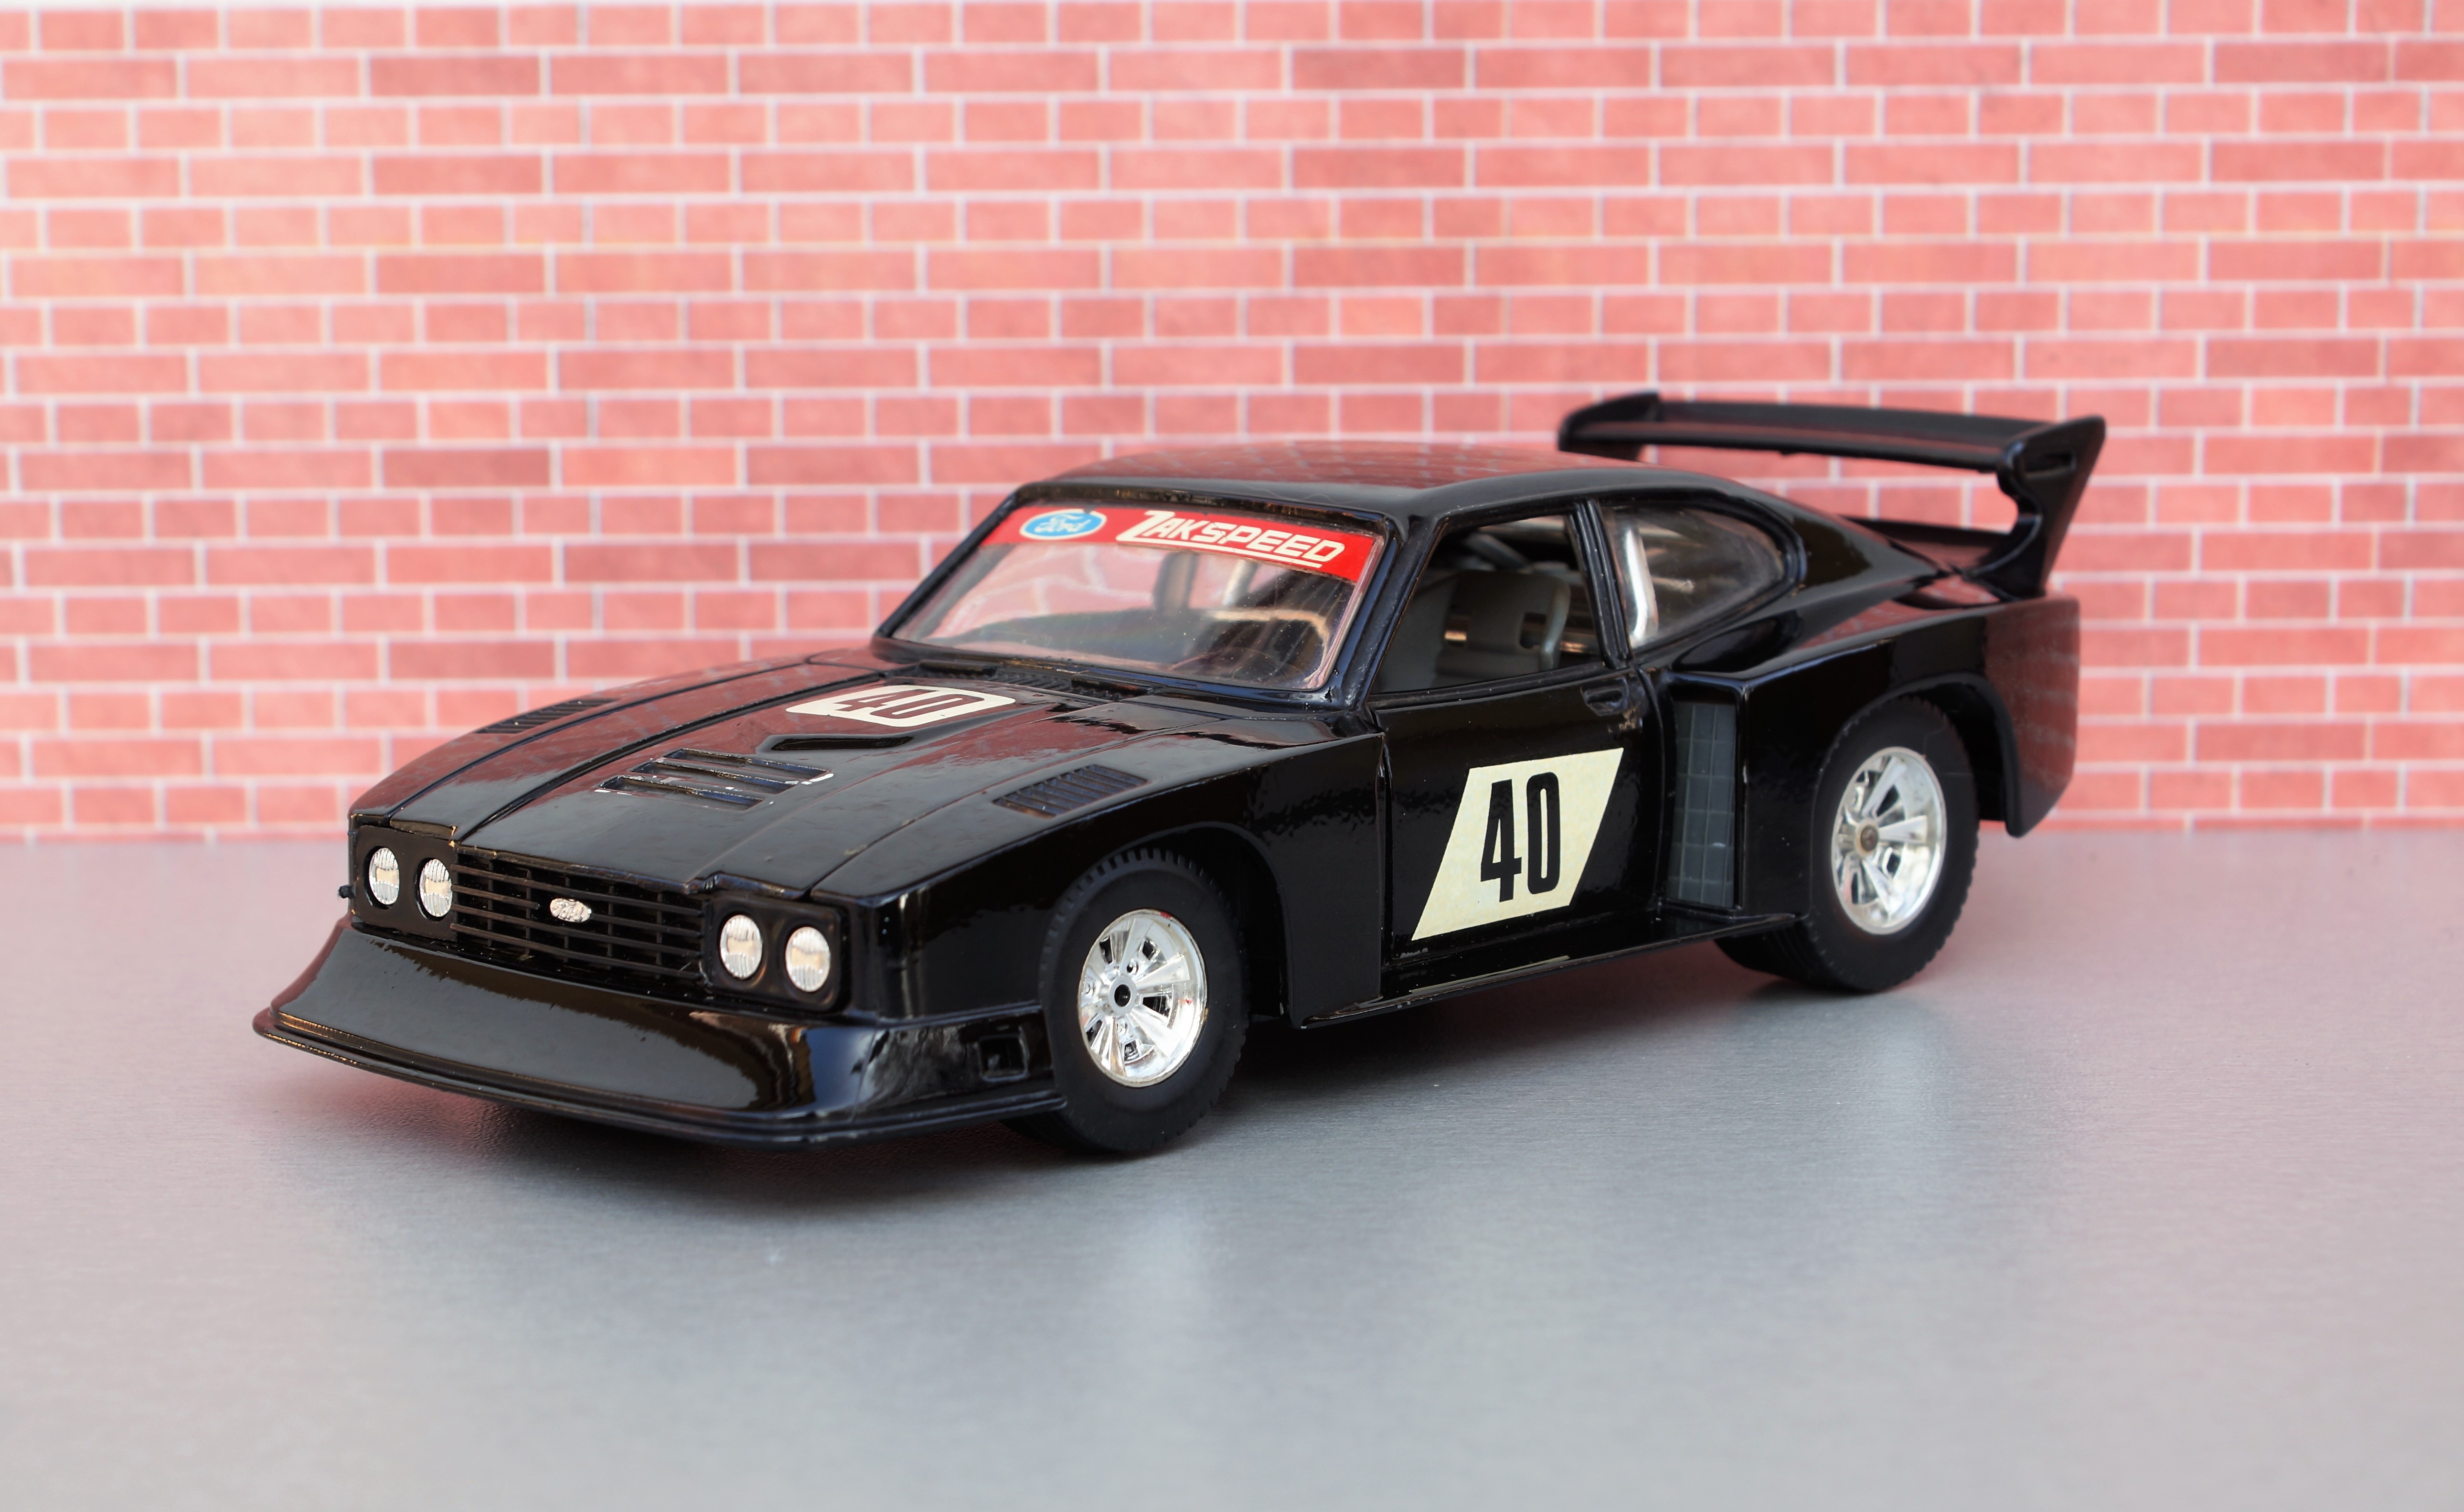
car, old, model, red, vehicle, auto, classic car, automotive, sports car, race car, supercar, ford, toys, oldtimer, classic, historically, motorsport, rarity, capri, old vehicle, model car, land vehicle, old vehicles, touring car, scale model, automobile make, automotive design, performance car, zakspeed motorsport, touring car race